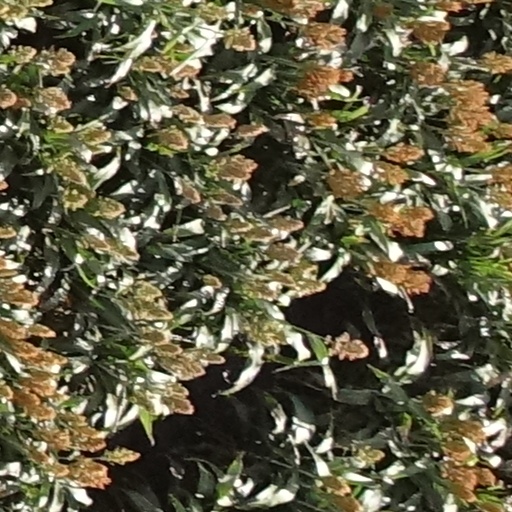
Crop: sorghum